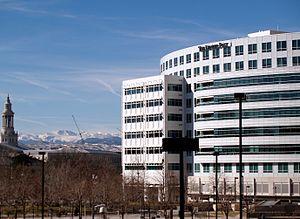
The Denver Post est un journal quotidien américain de langue anglaise, publié à Denver, dans l'État du Colorado. Sous son titre actuel, le journal existe depuis 1901 et paraît sept jours par semaine.